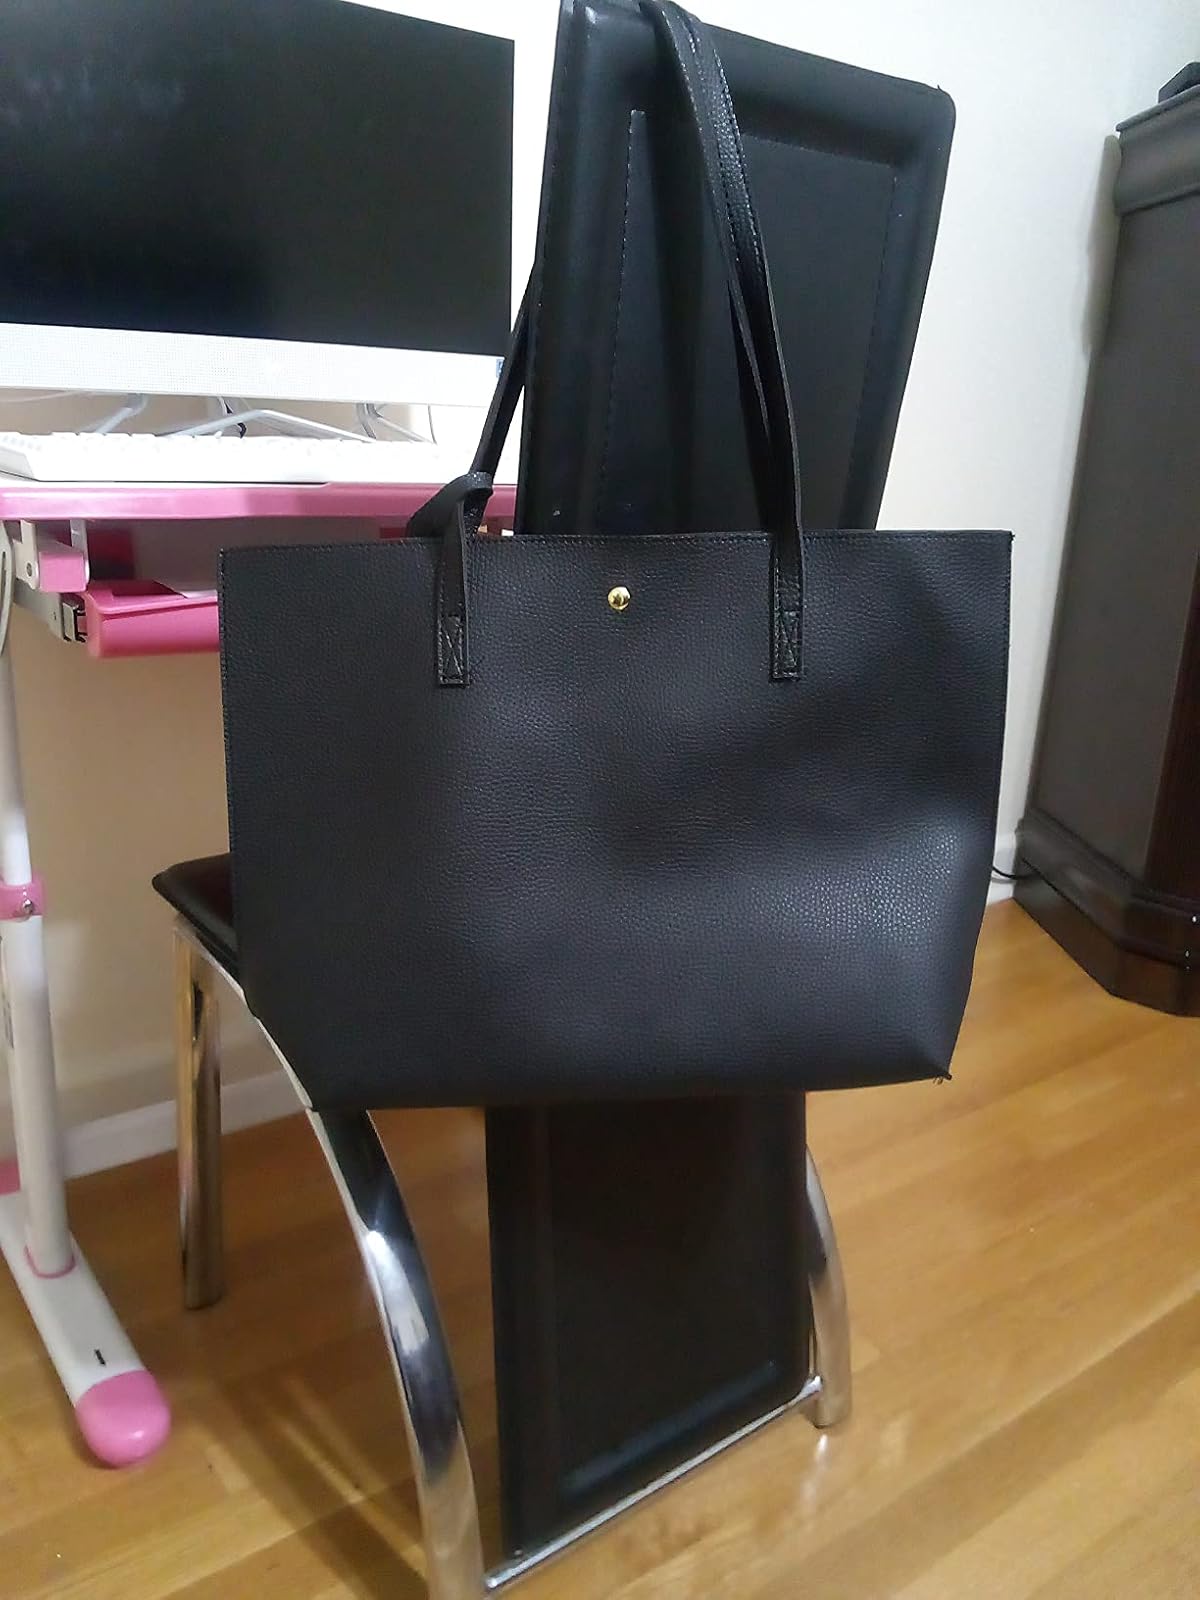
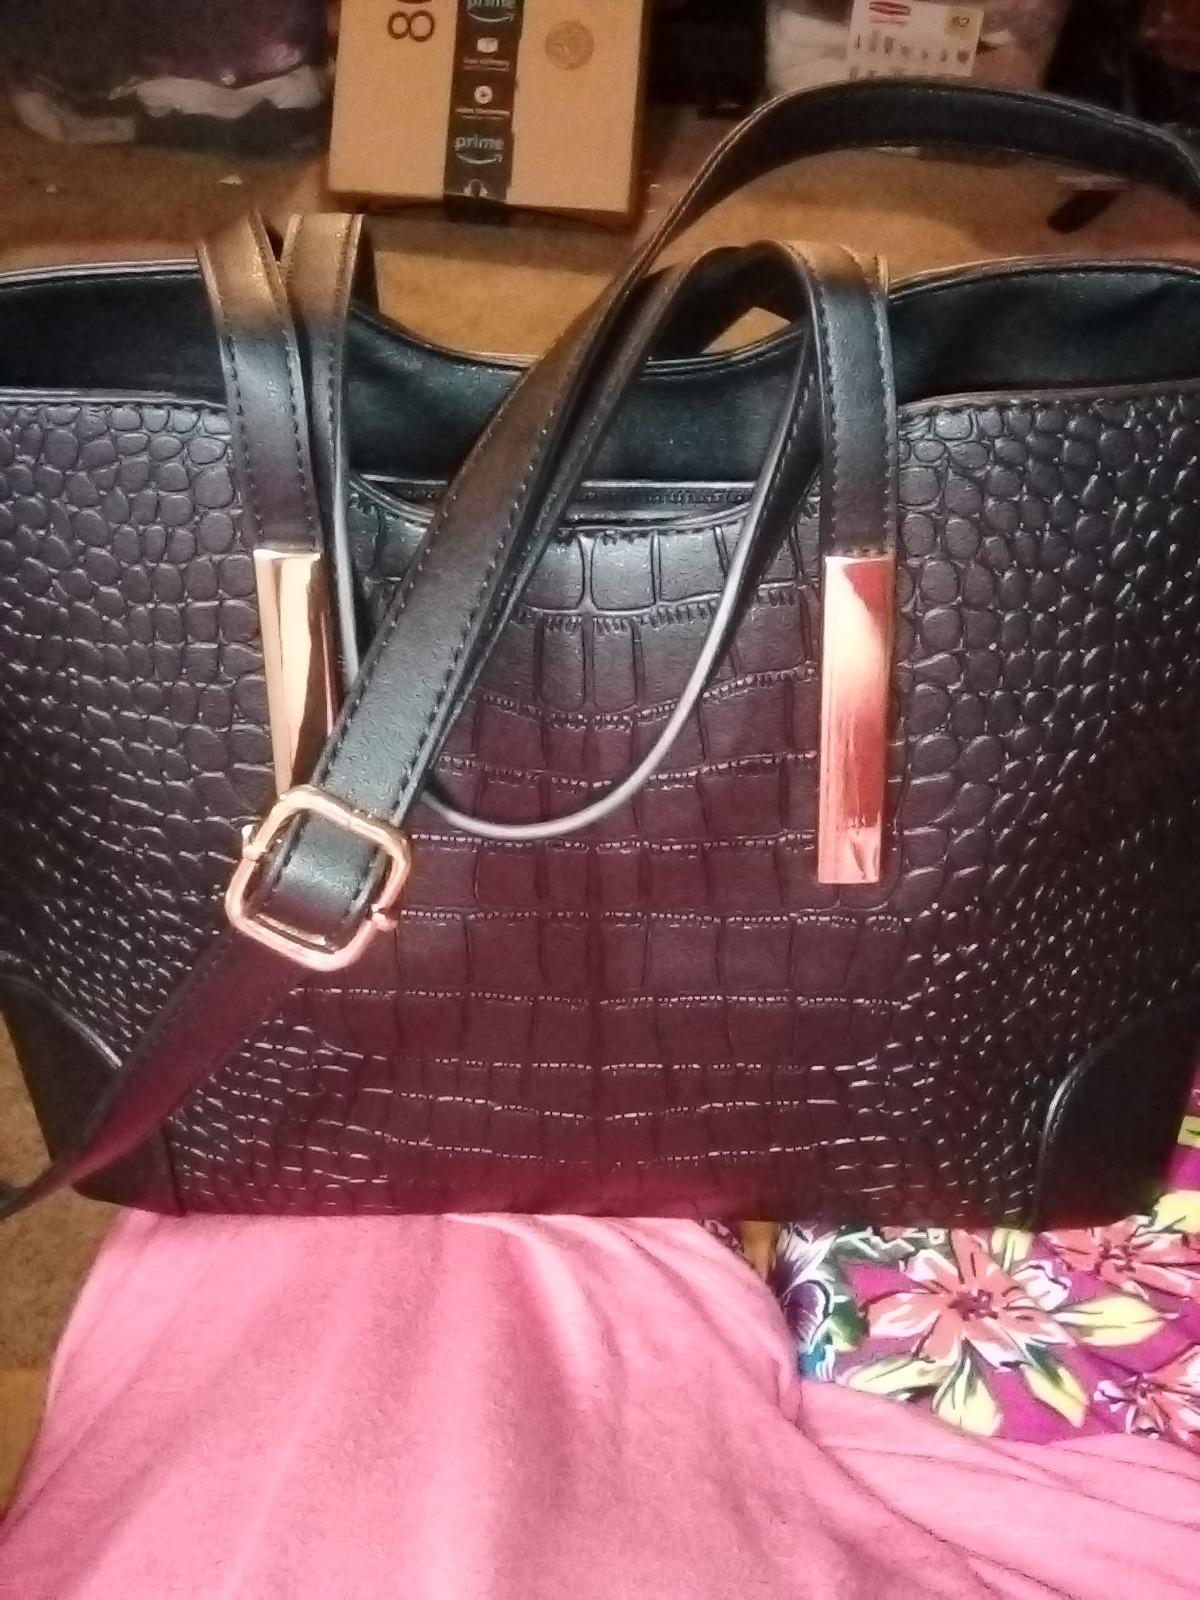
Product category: accessories_handbag
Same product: no